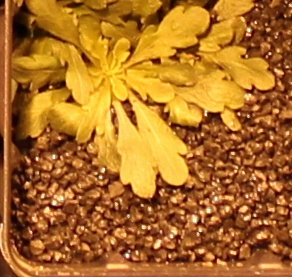
Label: Horseweed